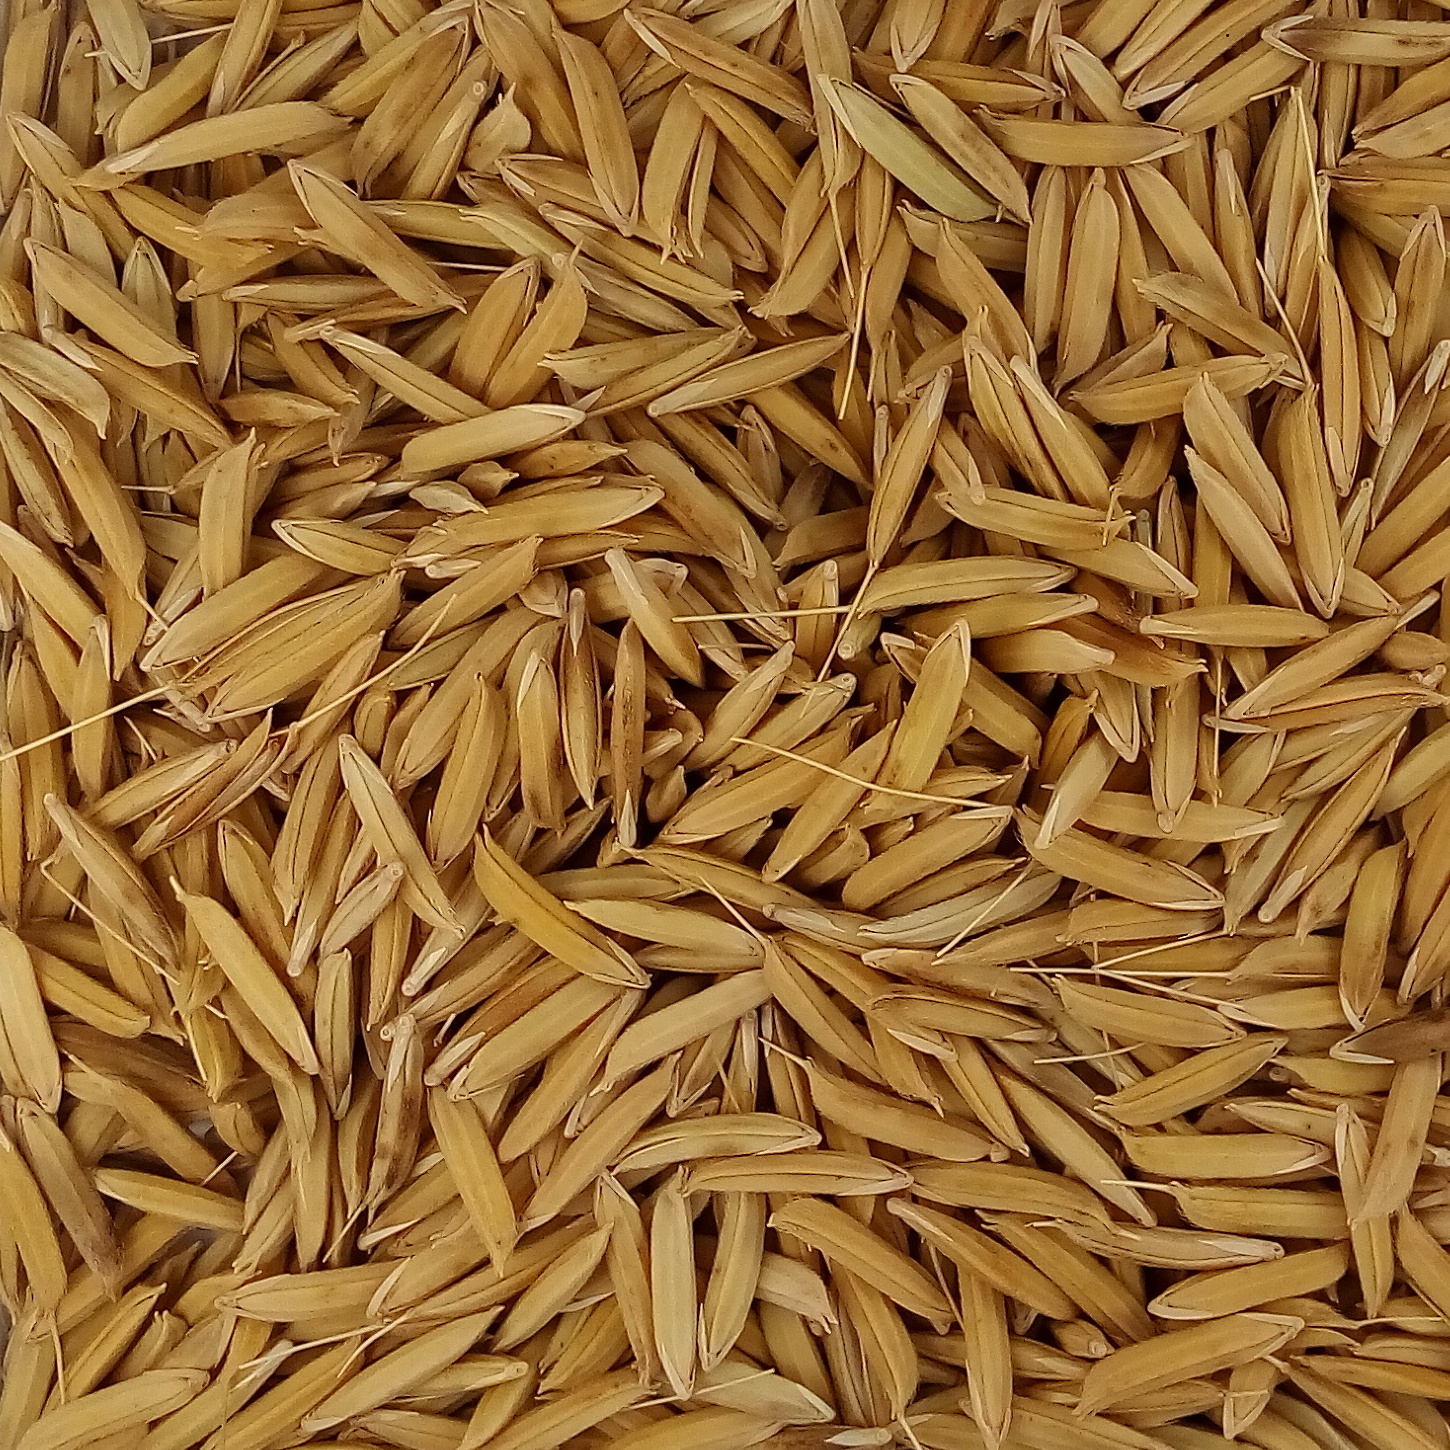
Rice seed variety: 1728